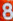
Number: 8